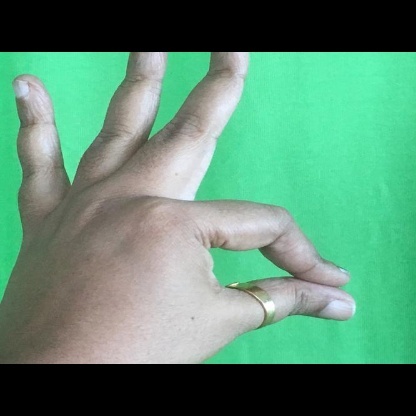
Mudra: Hamsasyam